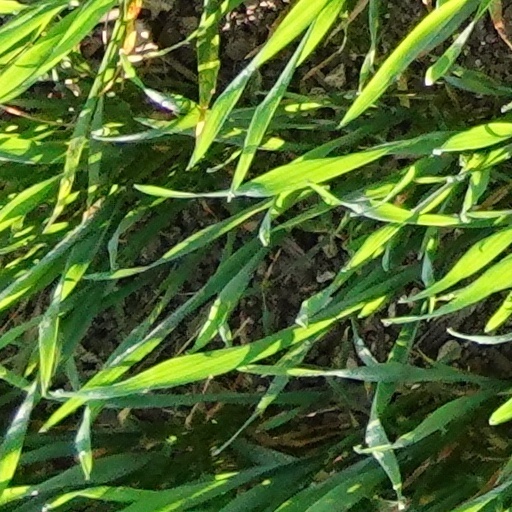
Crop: wheat